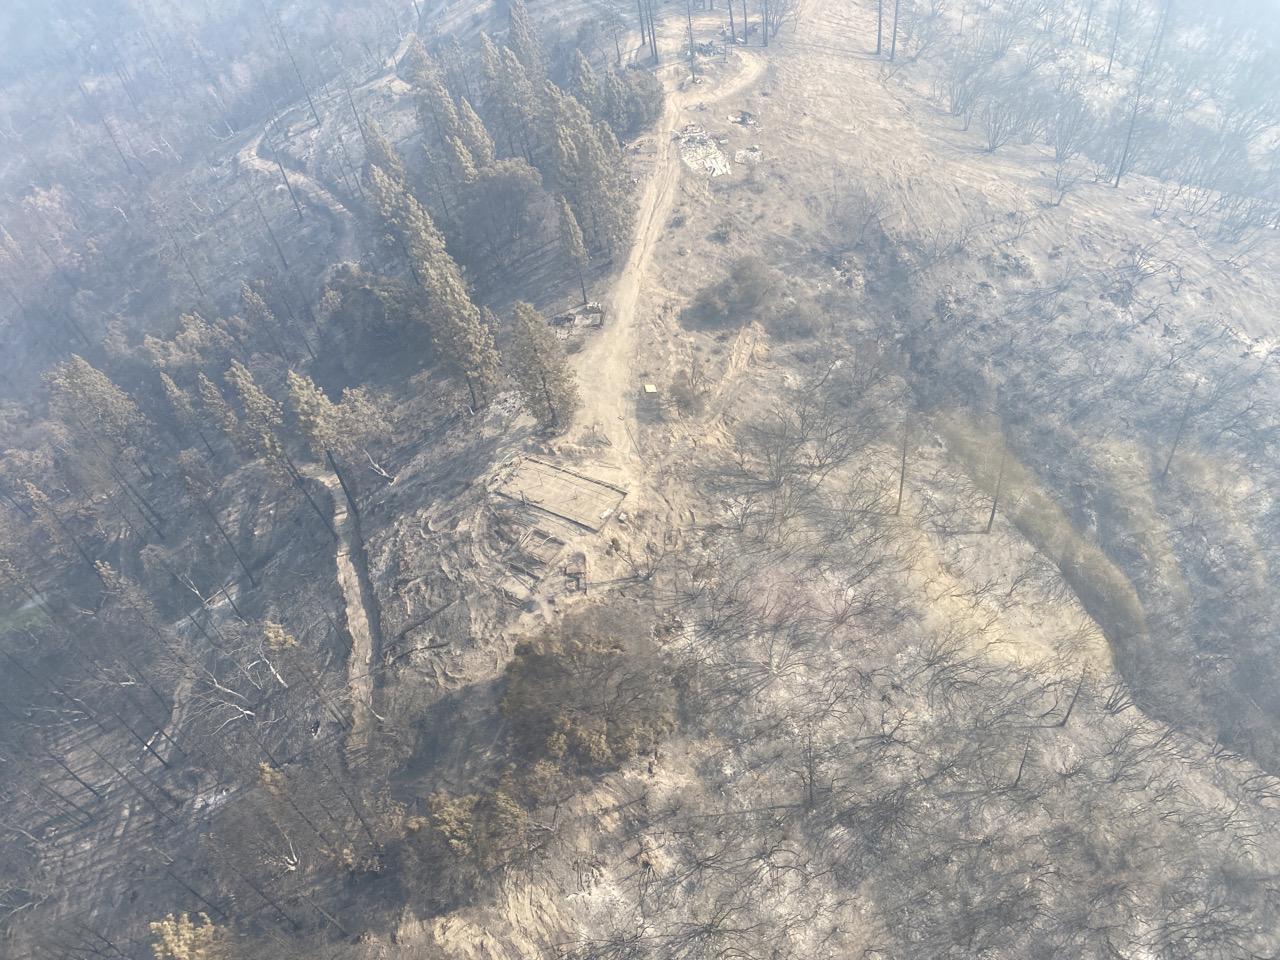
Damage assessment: destroyed